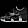
Label: Sandal